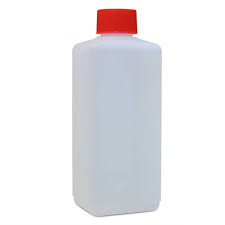
Waste category: plastic